Henry F. Pulitzer

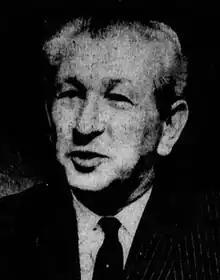
Pulitzer in 1962

Dr. Henry Franz Pulitzer (1899–1979) was an Austrian-born gallery owner and "avid art collector", and connoisseur, described by one source as a "media mogul". He was the owner of the Pulitzer galleries in London and Bern, Switzerland, and of the "Isleworth Mona Lisa", a painting famous for the claim passed down from its previous owners that there was evidence that it was painted by Leonardo da Vinci. Pulitzer himself took up the cause of proving the claimed provenance of the painting, including writing a book in support of it, but his efforts did not lead to acceptance of the claim during his lifetime.